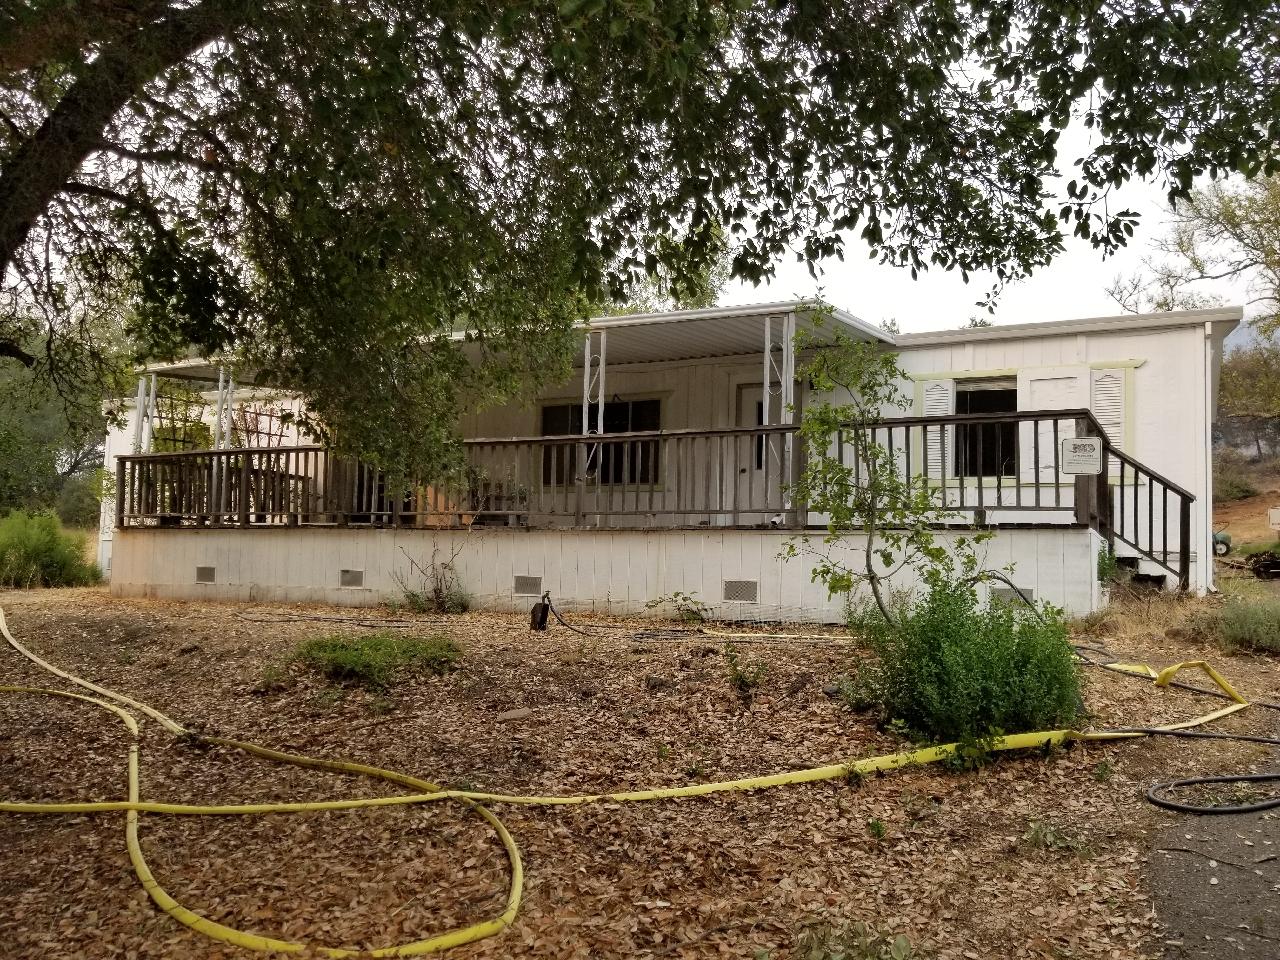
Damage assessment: no_damage